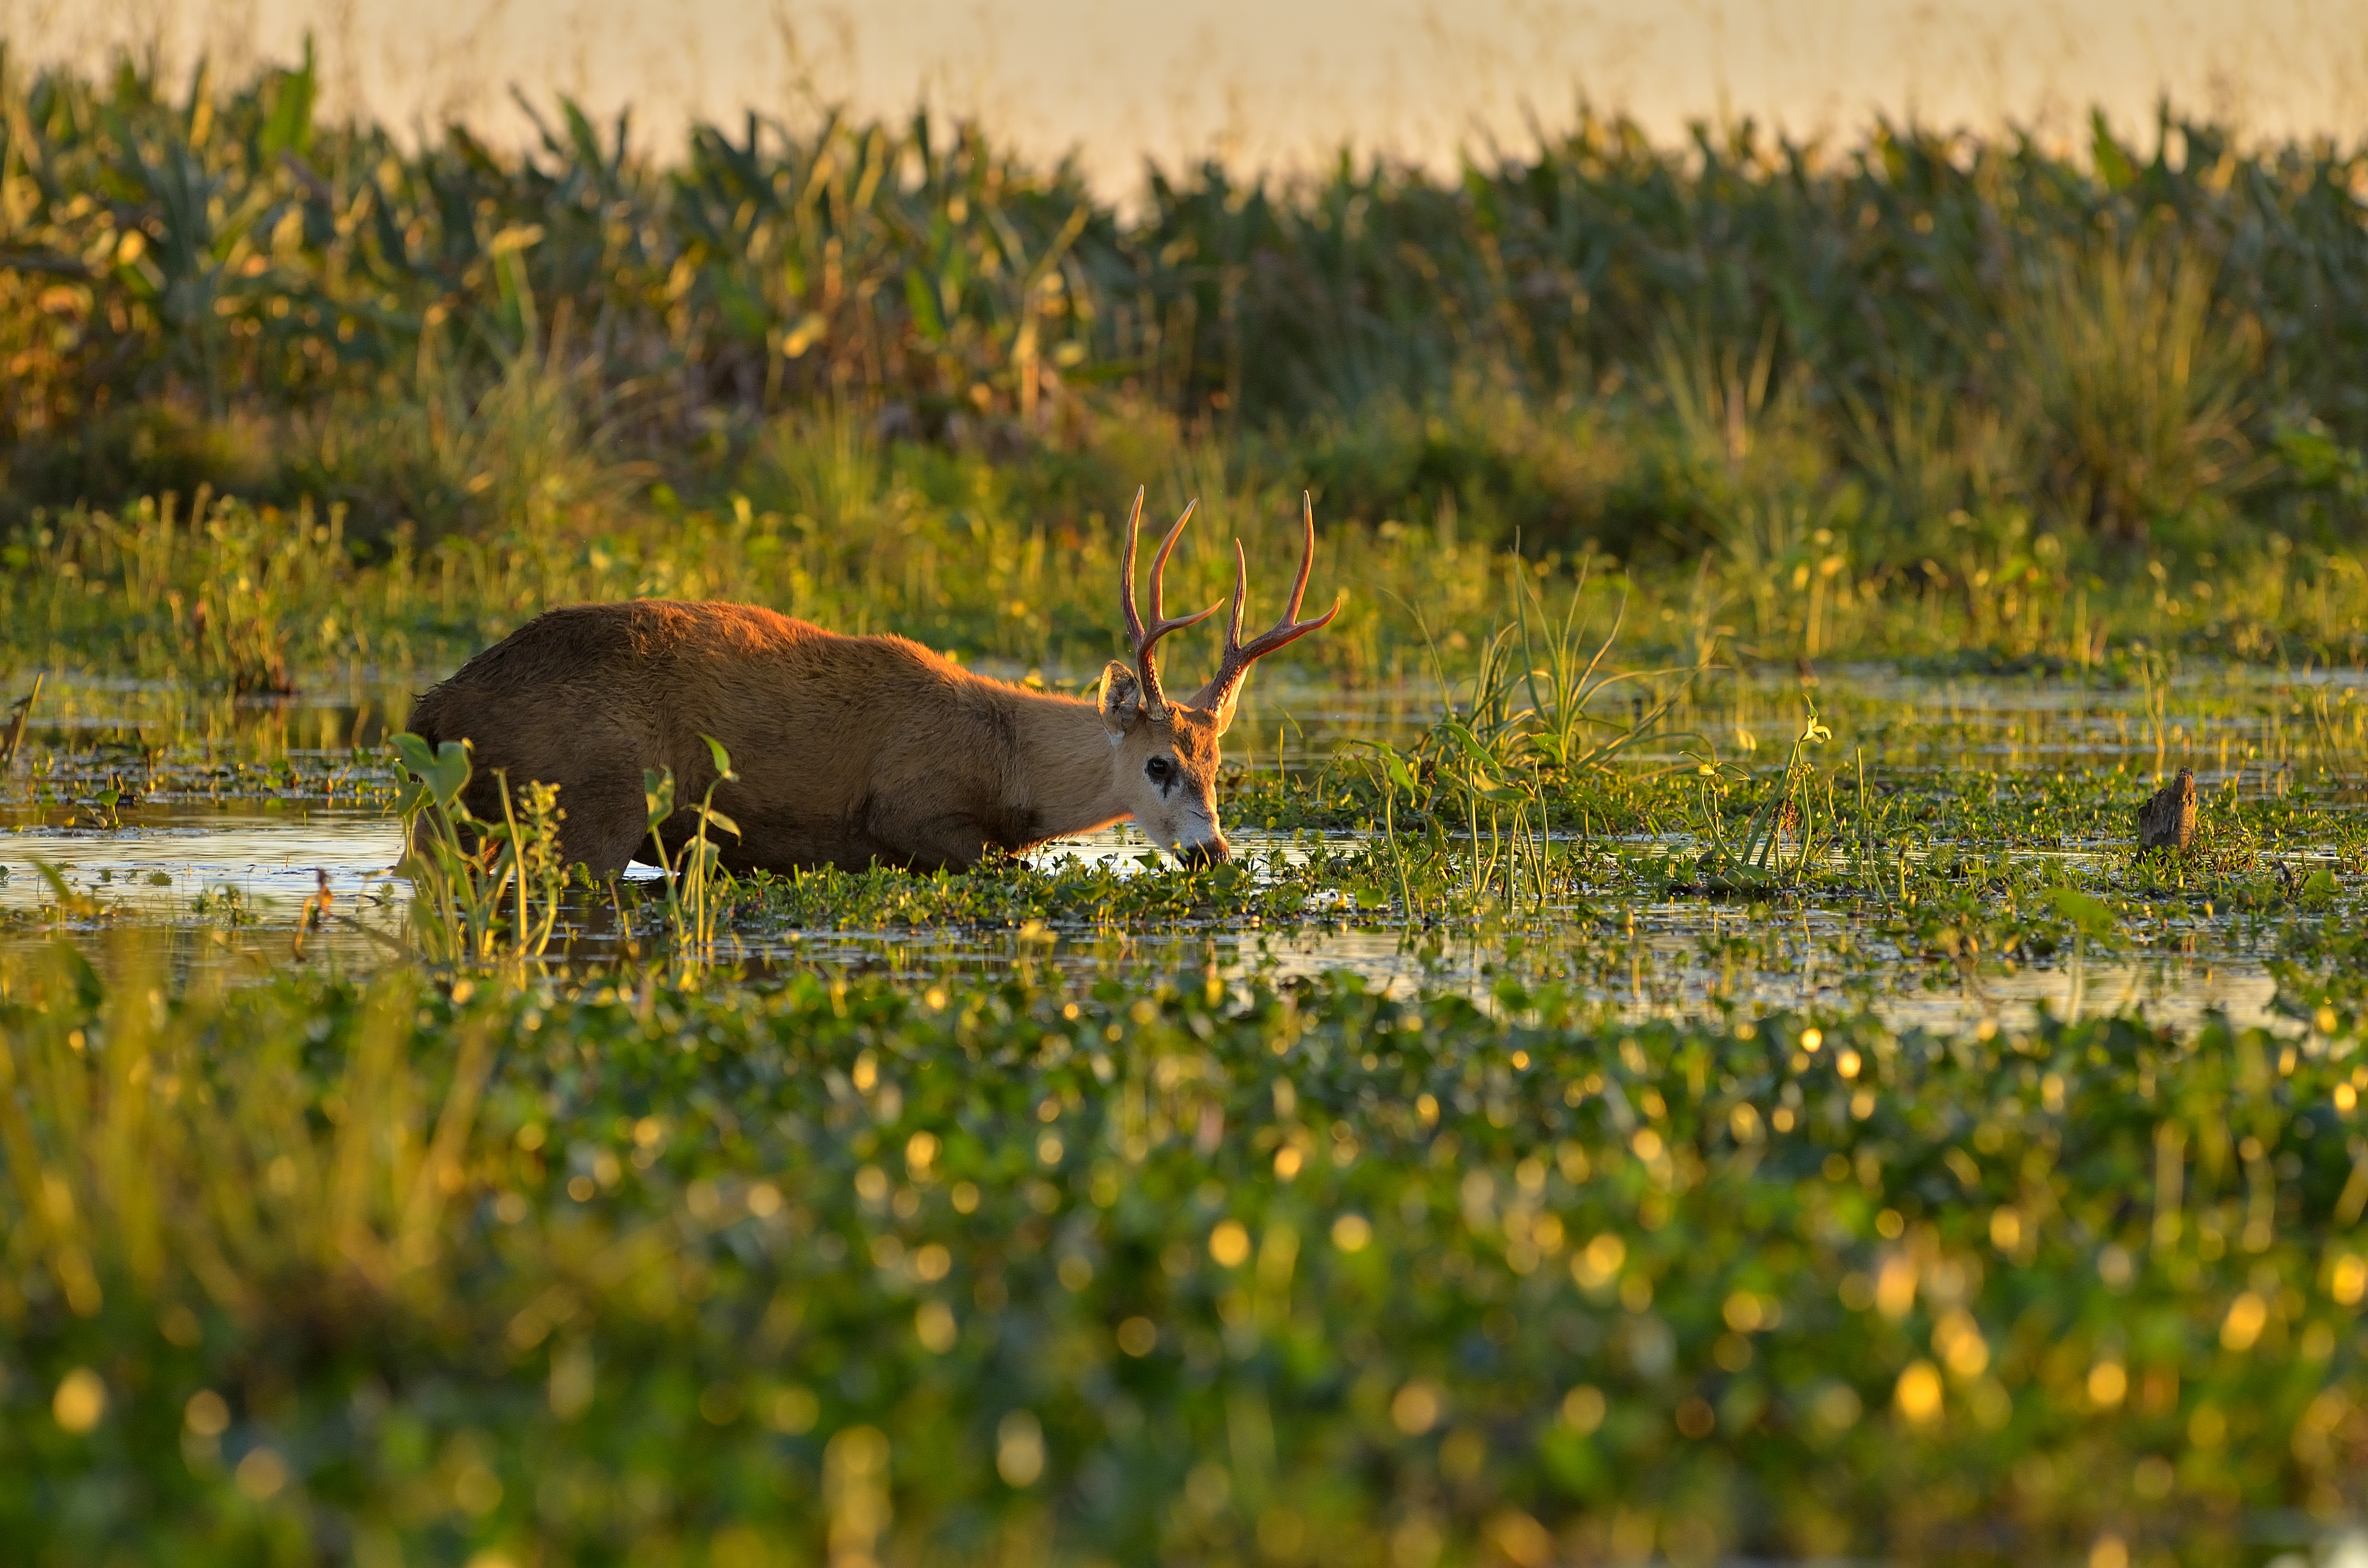
nature, grass, field, meadow, prairie, morning, leaf, flower, wildlife, wild, deer, pasture, grazing, autumn, mammal, agriculture, fauna, plain, grassland, laguna, corrientes, fna, ibera, estero, parque, habitat, rural area, white tailed deer, grass family, cattle like mammal